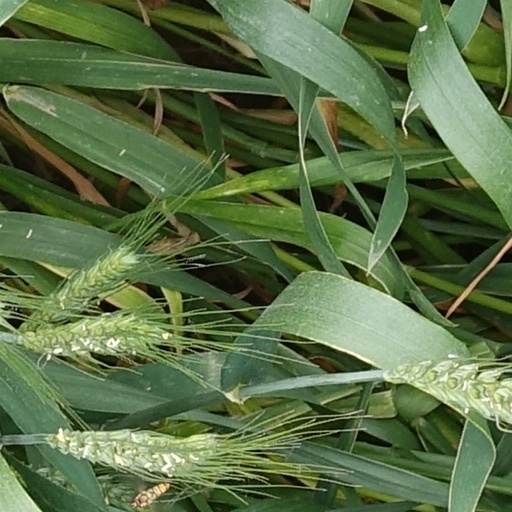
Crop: wheat